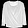
Label: T - shirt / top